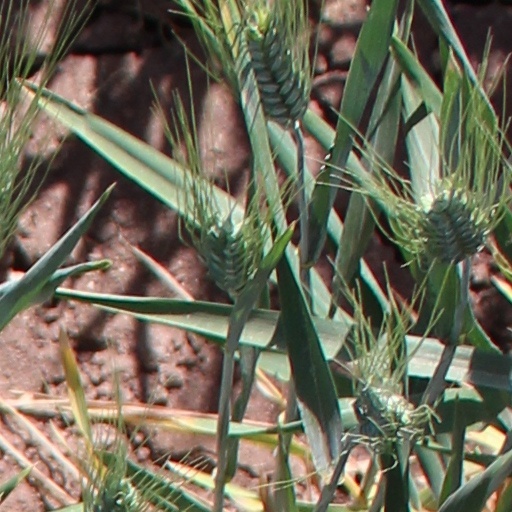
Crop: wheat